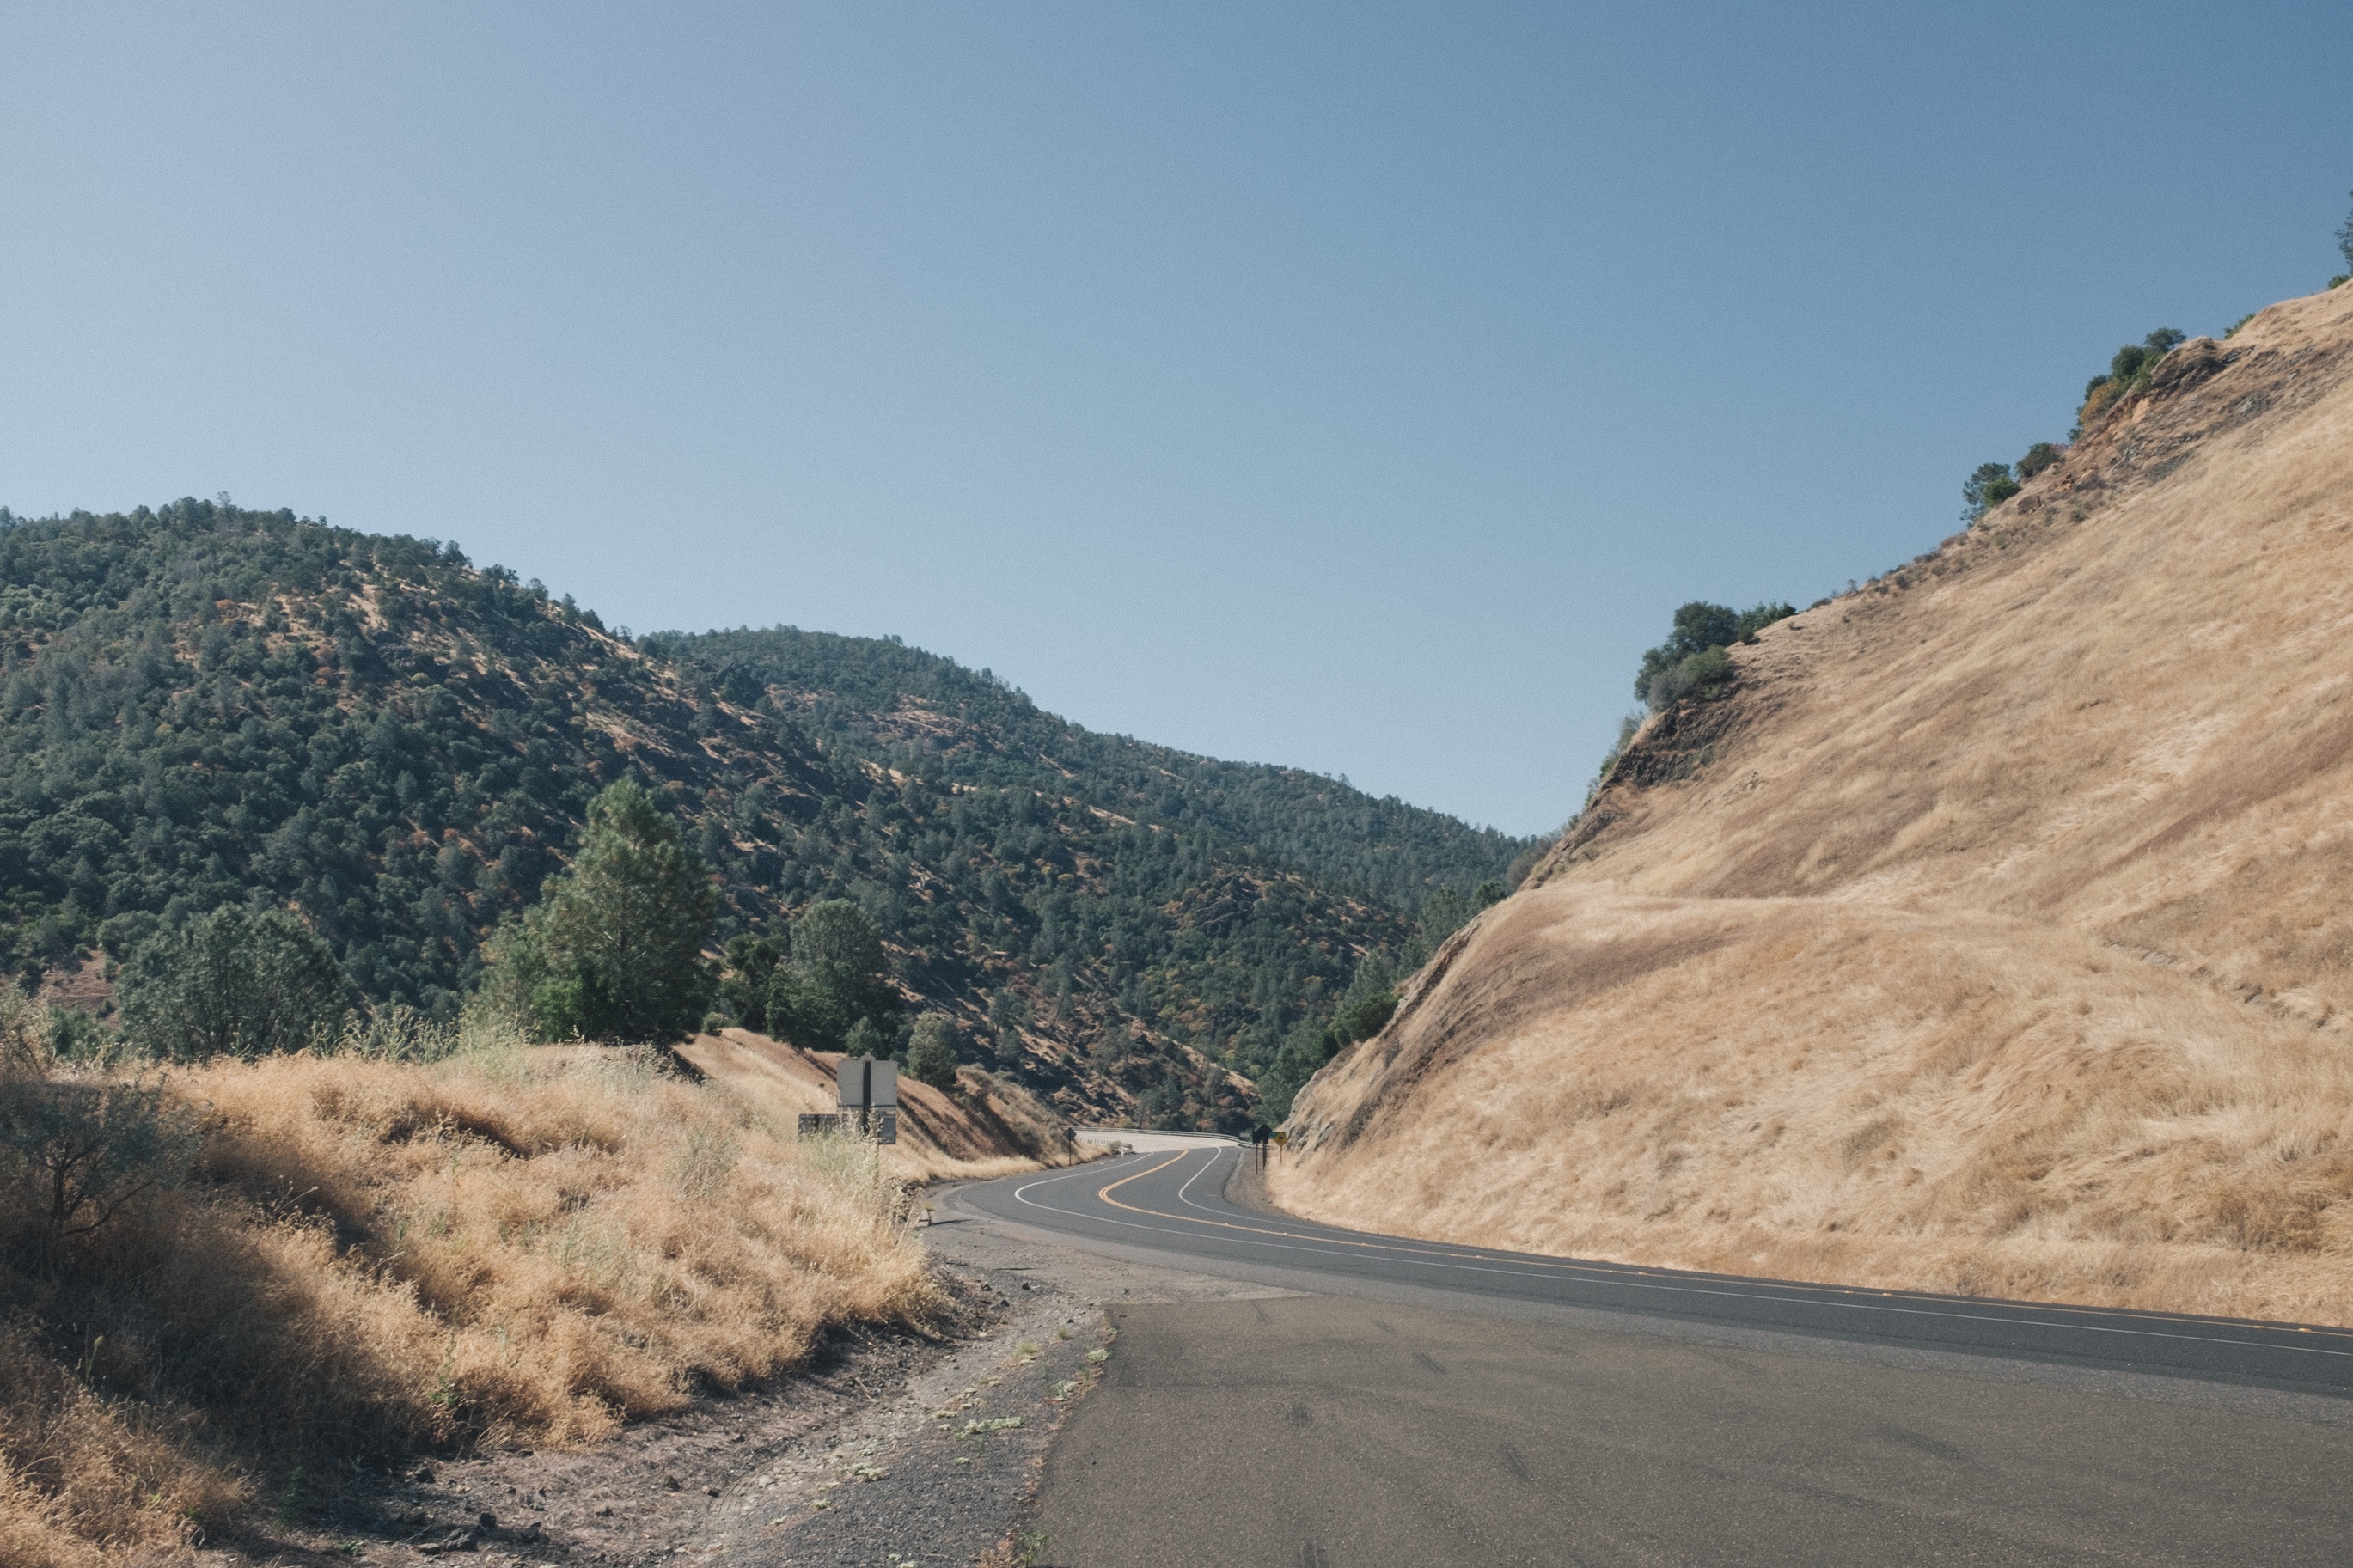
landscape, sea, coast, mountain, road, hill, highway, valley, cliff, terrain, road trip, geology, infrastructure, badlands, wadi, landform, natural environment, mountainous landforms